Lumeau

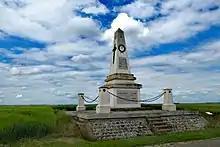
Ossuary (fight at Lumeau and Neuvilliers on 2 December 1870)

During the Franco-Prussian War of 1870, Lumeau was in the middle of the Loigny-Poupry battlefield, between the French Armée de la Loire and the Bavarian and Prussian troops. The battle spread over the municipalities of Guillonville, Loigny, Lumeau and Poupry on 2 December 1870. Lumeau was mainly involved in combat events from 29 November to 3 December 1870, while further rescue activities took place from 2 December 1870 to 18 February 1871.